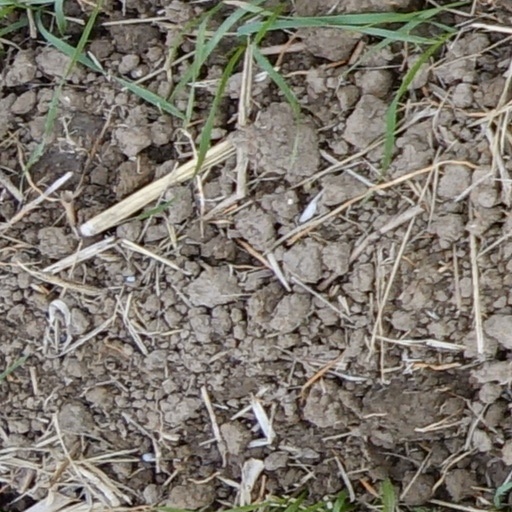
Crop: wheat